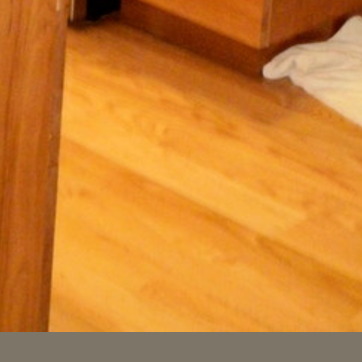
Material: wood